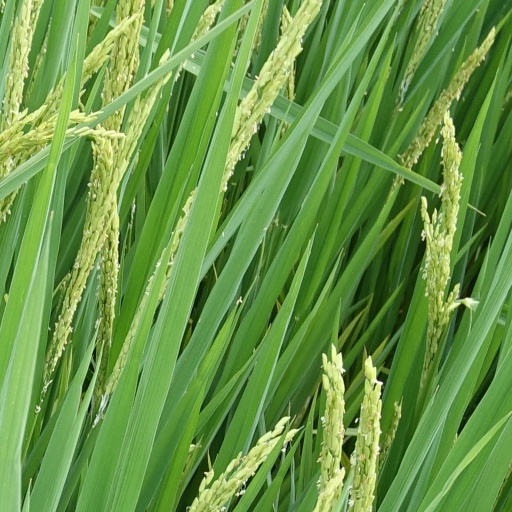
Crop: rice